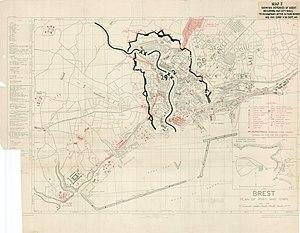
Plan des défense de la ville de Brest
La bataille de Brest fut l'une des plus féroces disputées dans le cadre de l’opération Cobra, la percée alliée en Normandie qui commença le 27 juillet 1944 durant la bataille de Normandie.